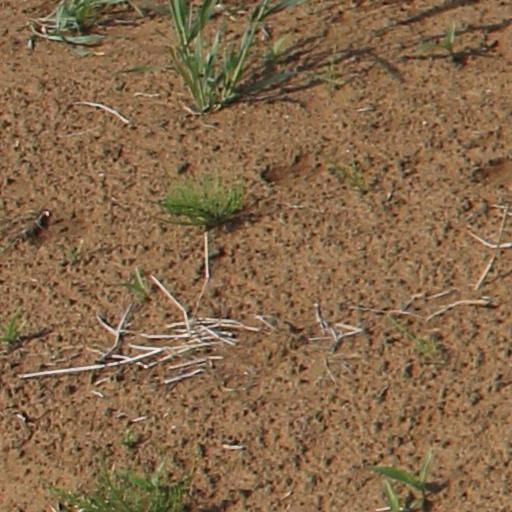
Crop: wheat